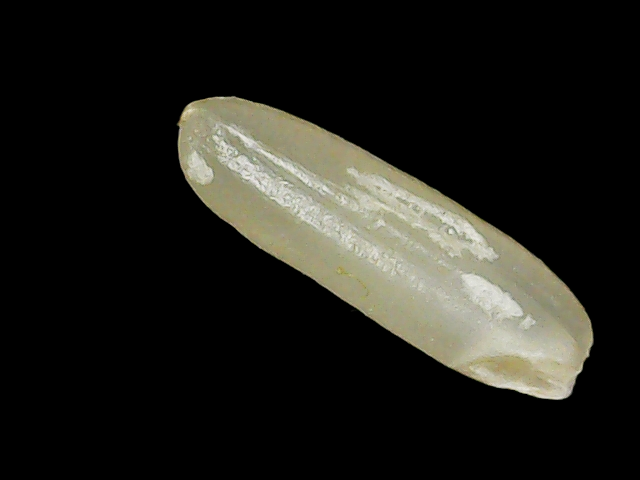
Rice variety: Binadhan21